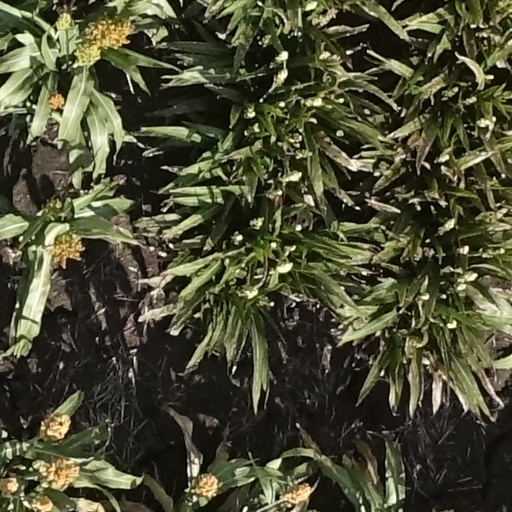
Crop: sorghum